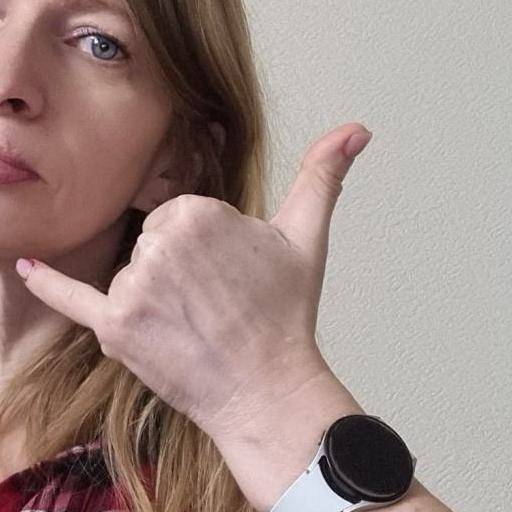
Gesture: call